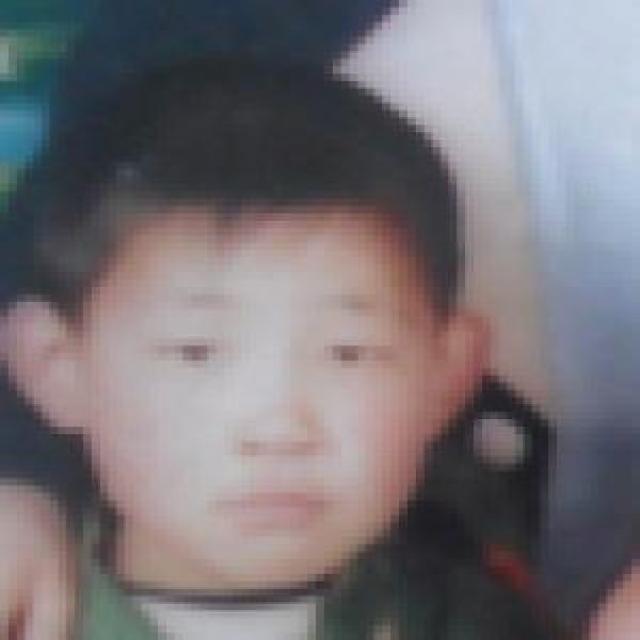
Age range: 0-12